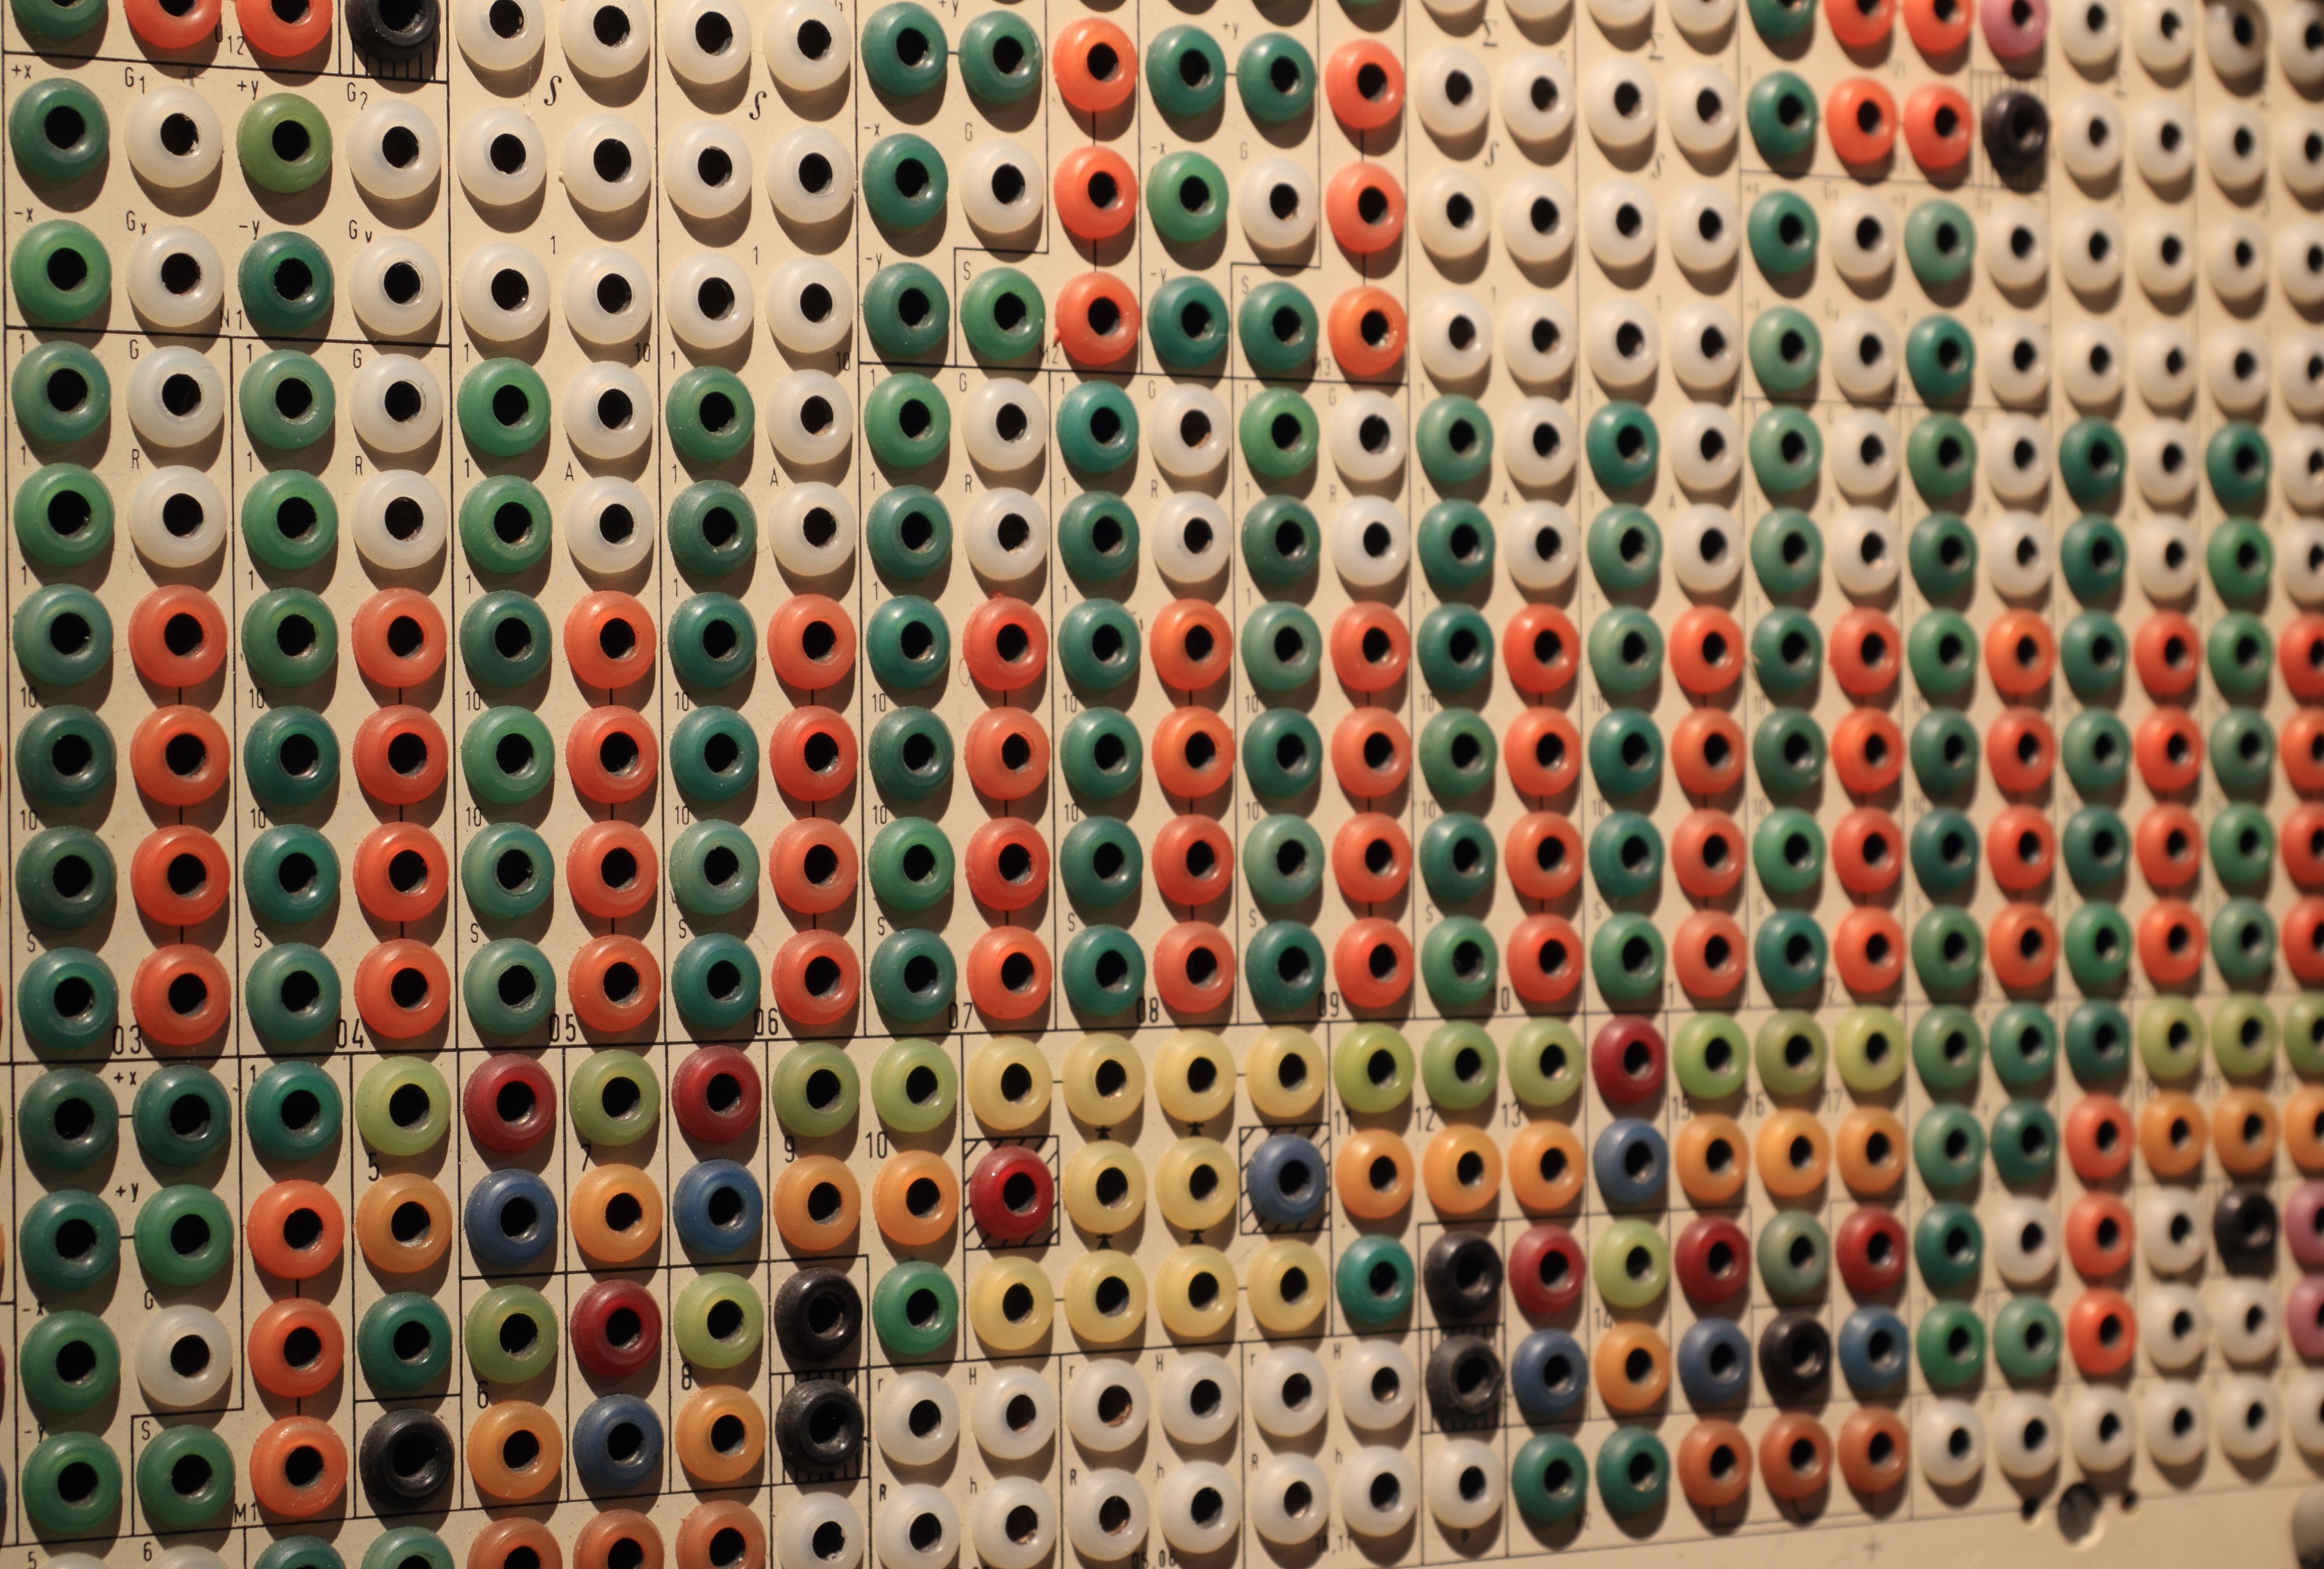
computer, technology, analog, pattern, material, programming, cool image, mesh, cool photo, wiring, terminals, settings, calculations